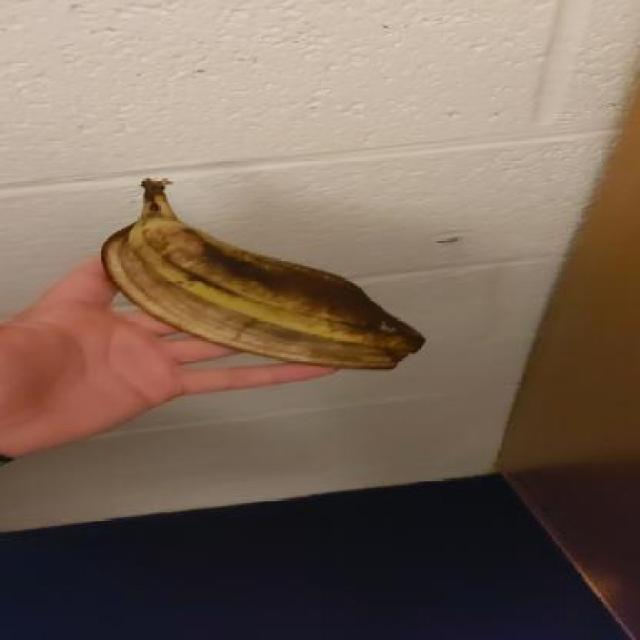
Label: bananas